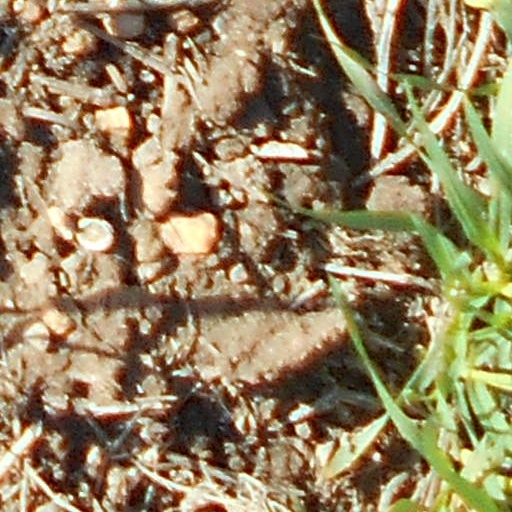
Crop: wheat